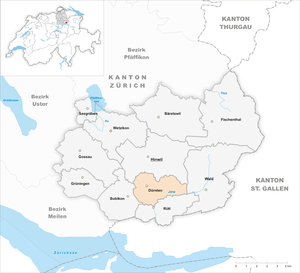
Dürnten est une commune suisse du canton de Zurich.